2008 Halifax municipal election

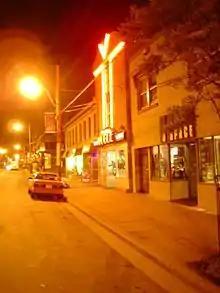
Göttingen Street

"2004 Election - Patrick Murphy 1745 (35.15%); Eva Moore 1457 (29.35%); Debbie Kelly 603 (12.15%); Jocelyn Yerxa 556 (11.20%); Pat Pottie 381 (7.68%); Michael White 112 (2.26%); Michael Parsons 110 (2.22%) - Voter Turnout: 45.83%"